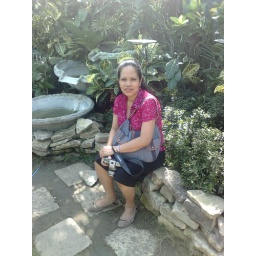
jos in the bird house at baluarte zoo in the philippines